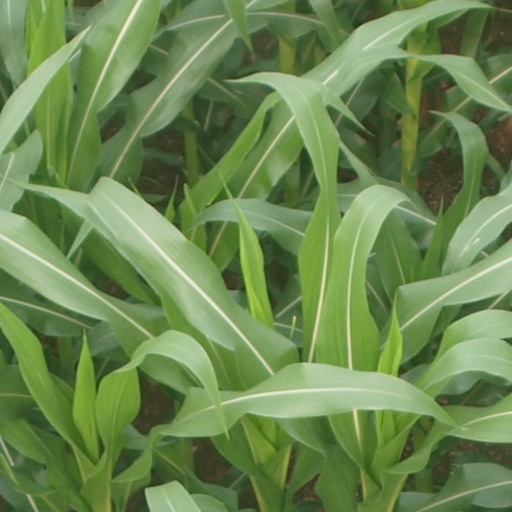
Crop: maize; corn